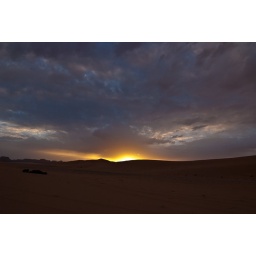
taken from my sleeping bag in the morning